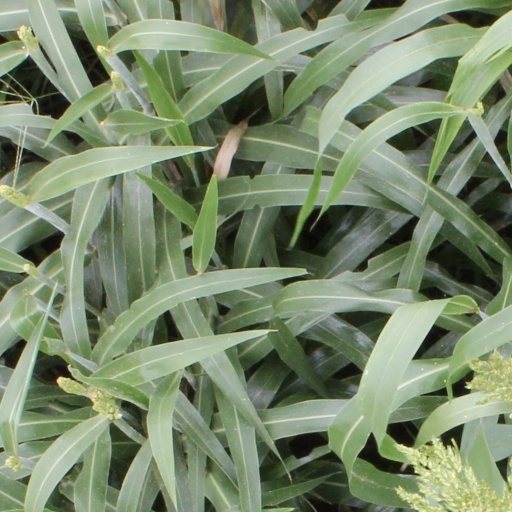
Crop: sorghum